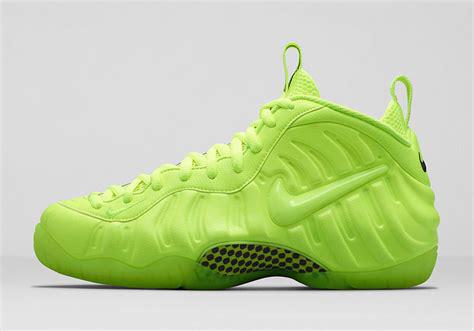
Brand: Nike
Model: Air Foamposite Pro